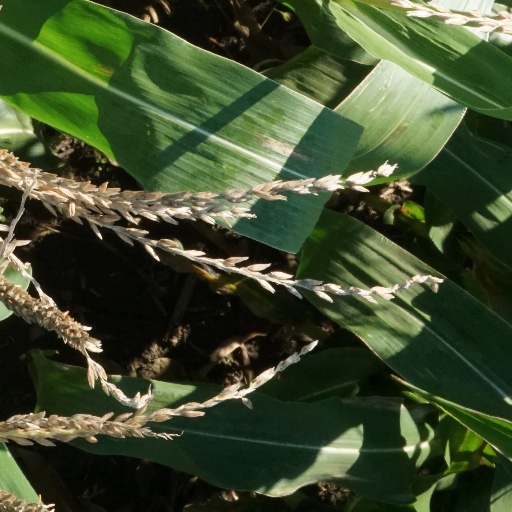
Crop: maize; corn